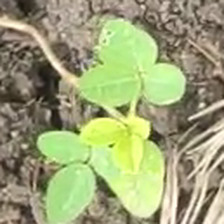
Weed species: Asian_Pigeonwings_(Clitoria Ternatea)